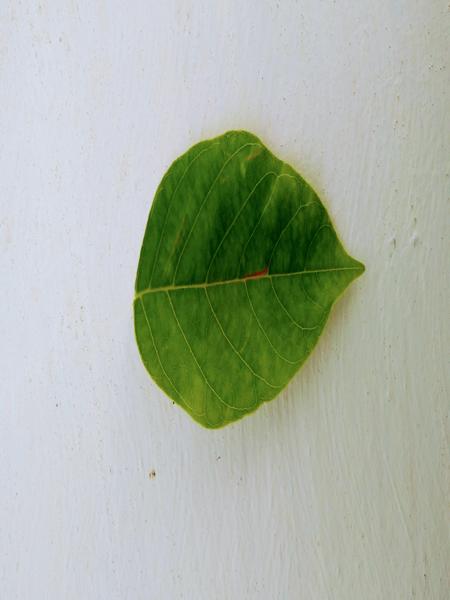
Plant: Honge